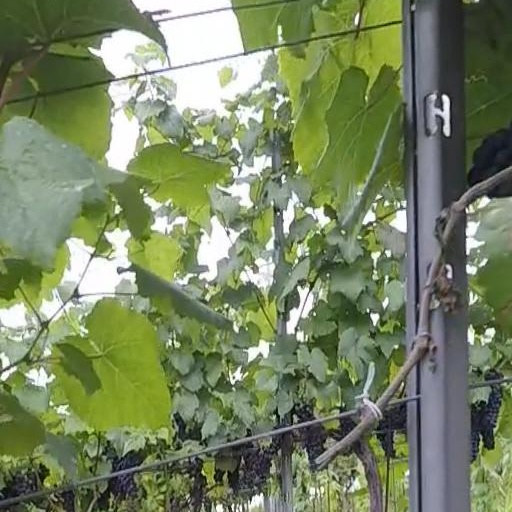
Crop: grape